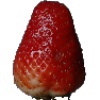
Label: Strawberry 1